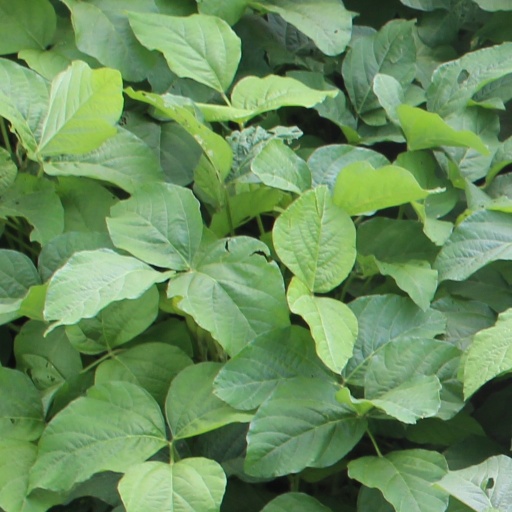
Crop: soybean